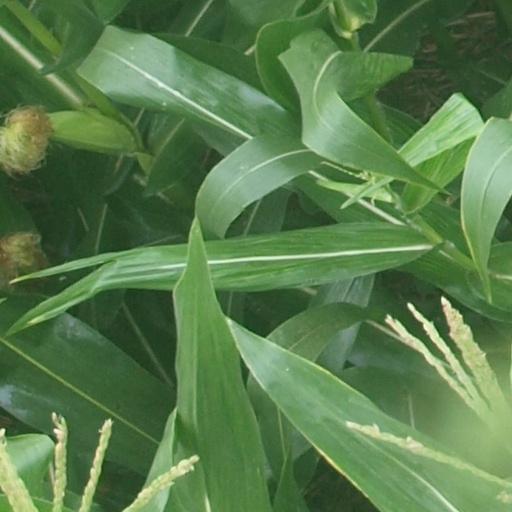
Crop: maize; corn